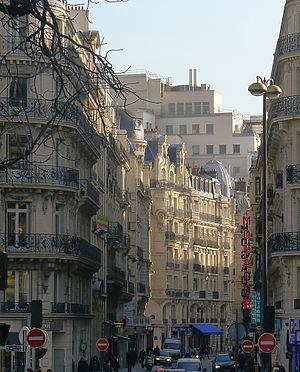
Rue de Mogador - Paris IX
La rue de Mogador est une voie du 9ᵉ arrondissement de Paris, en France.